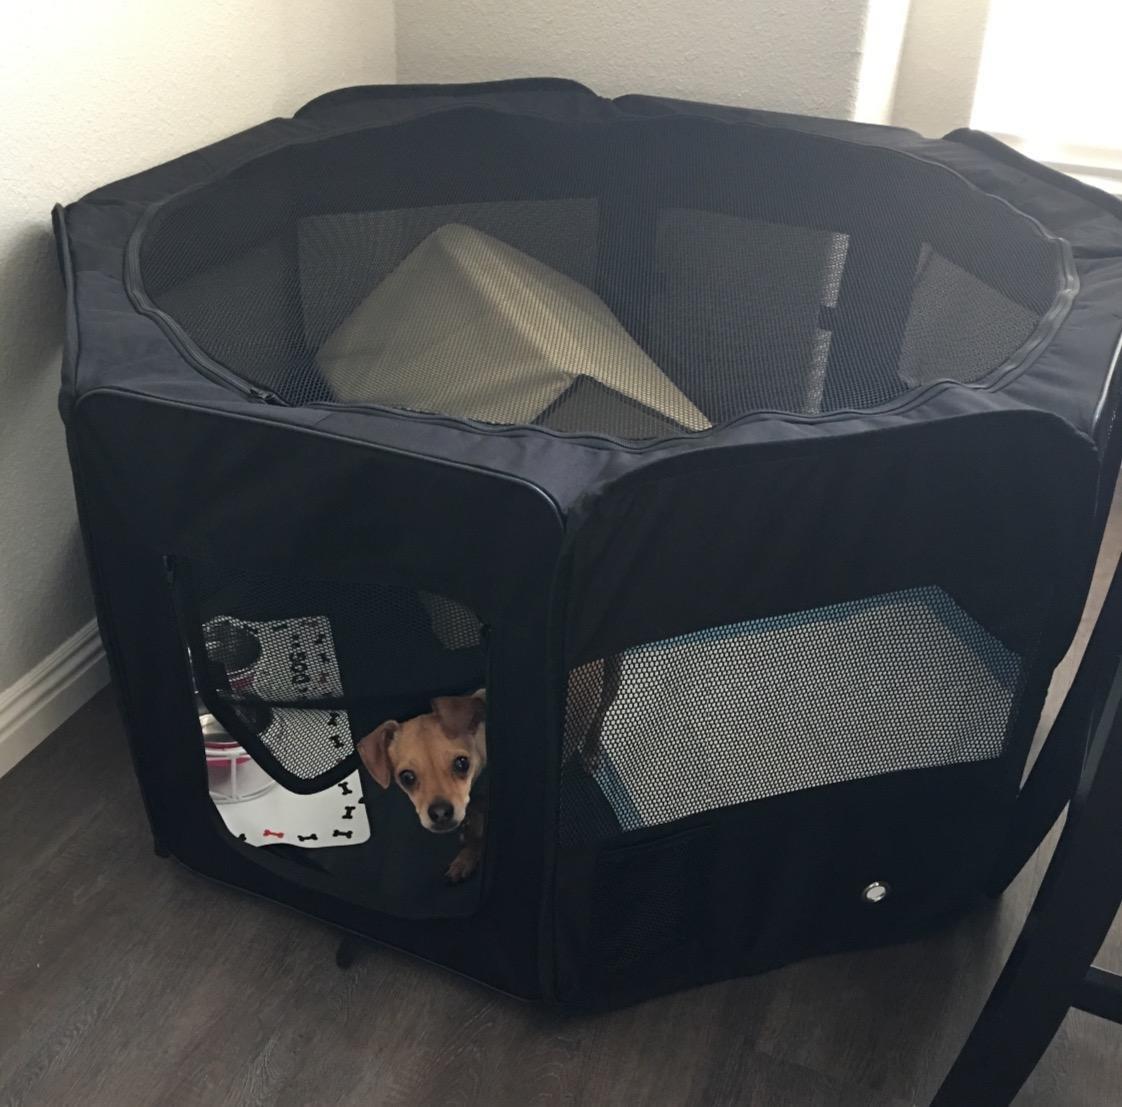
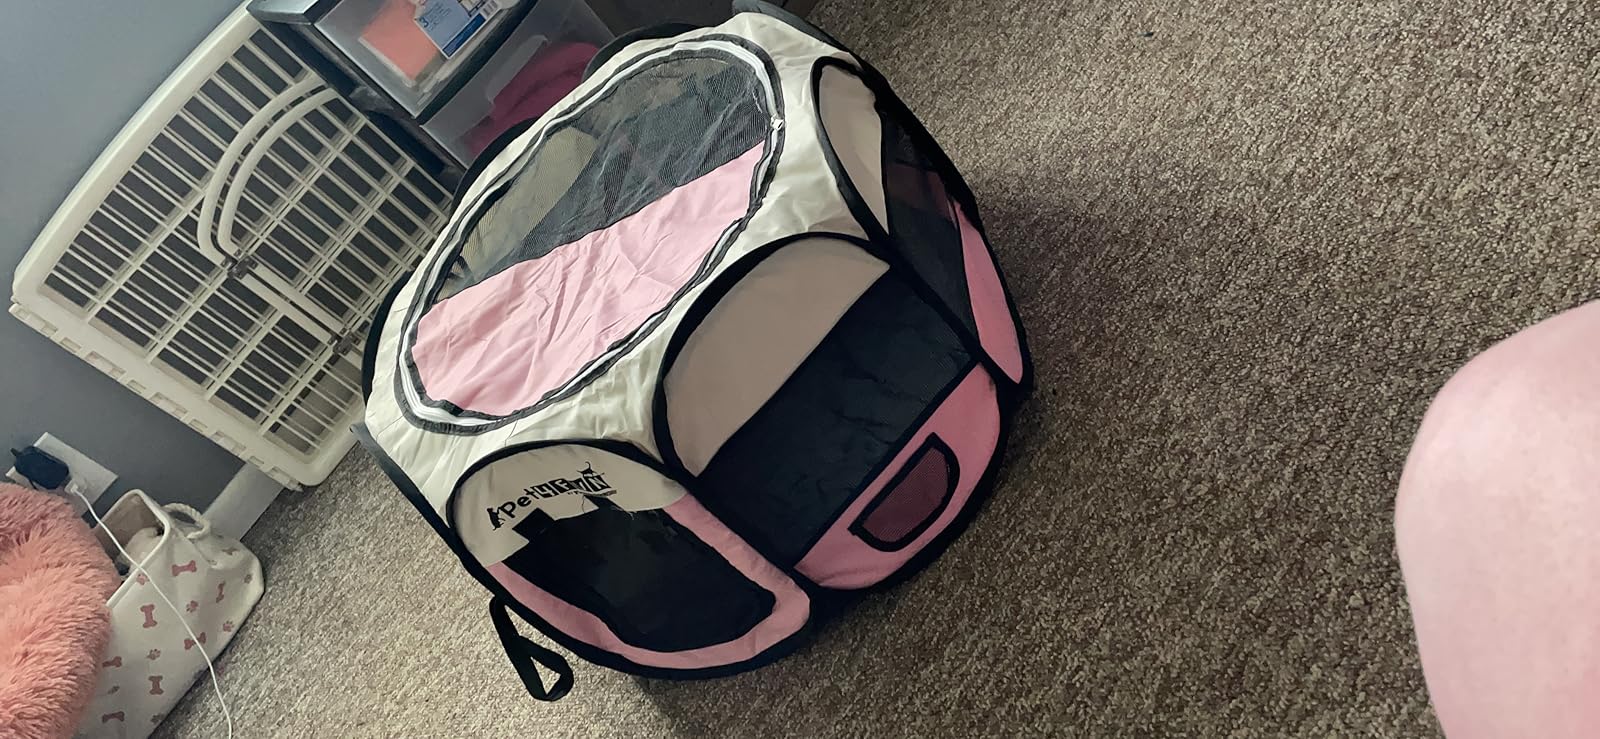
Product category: items_kennel
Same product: no